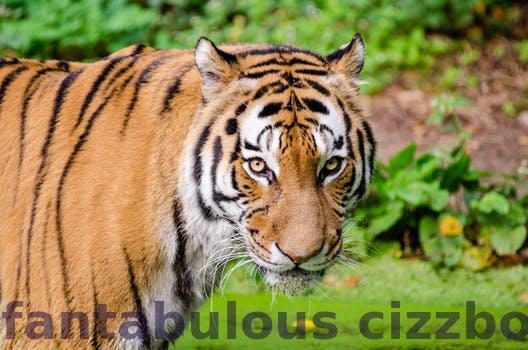
Label: Watermark